Carswell Air Force Base

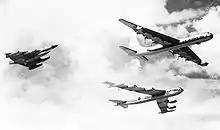
Last B-36 flight from Carswell, 30 May 1958, flying in formation with a Convair YB-58 and Boeing B-52

On 16 February 1951, the 11th Bombardment Wing was activated and the group was assigned to it, although all group resources were transferred to the wing until the group was inactivated in June 1952. The wing deployed to Nouasseur AB, French Morocco from 4 May until 2 July 1955. The Wing won the SAC Bombing Competition and the Fairchild Trophy in 1954, 1956 and 1960. 7–11 must have been considered a lucky combination, because the two wings continued to share Carswell Air Force base until 13 December 1957, when the 11th moved to Altus AFB, Oklahoma, and began receiving B-52 Stratofortresses.